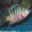
Label: aquarium_fish